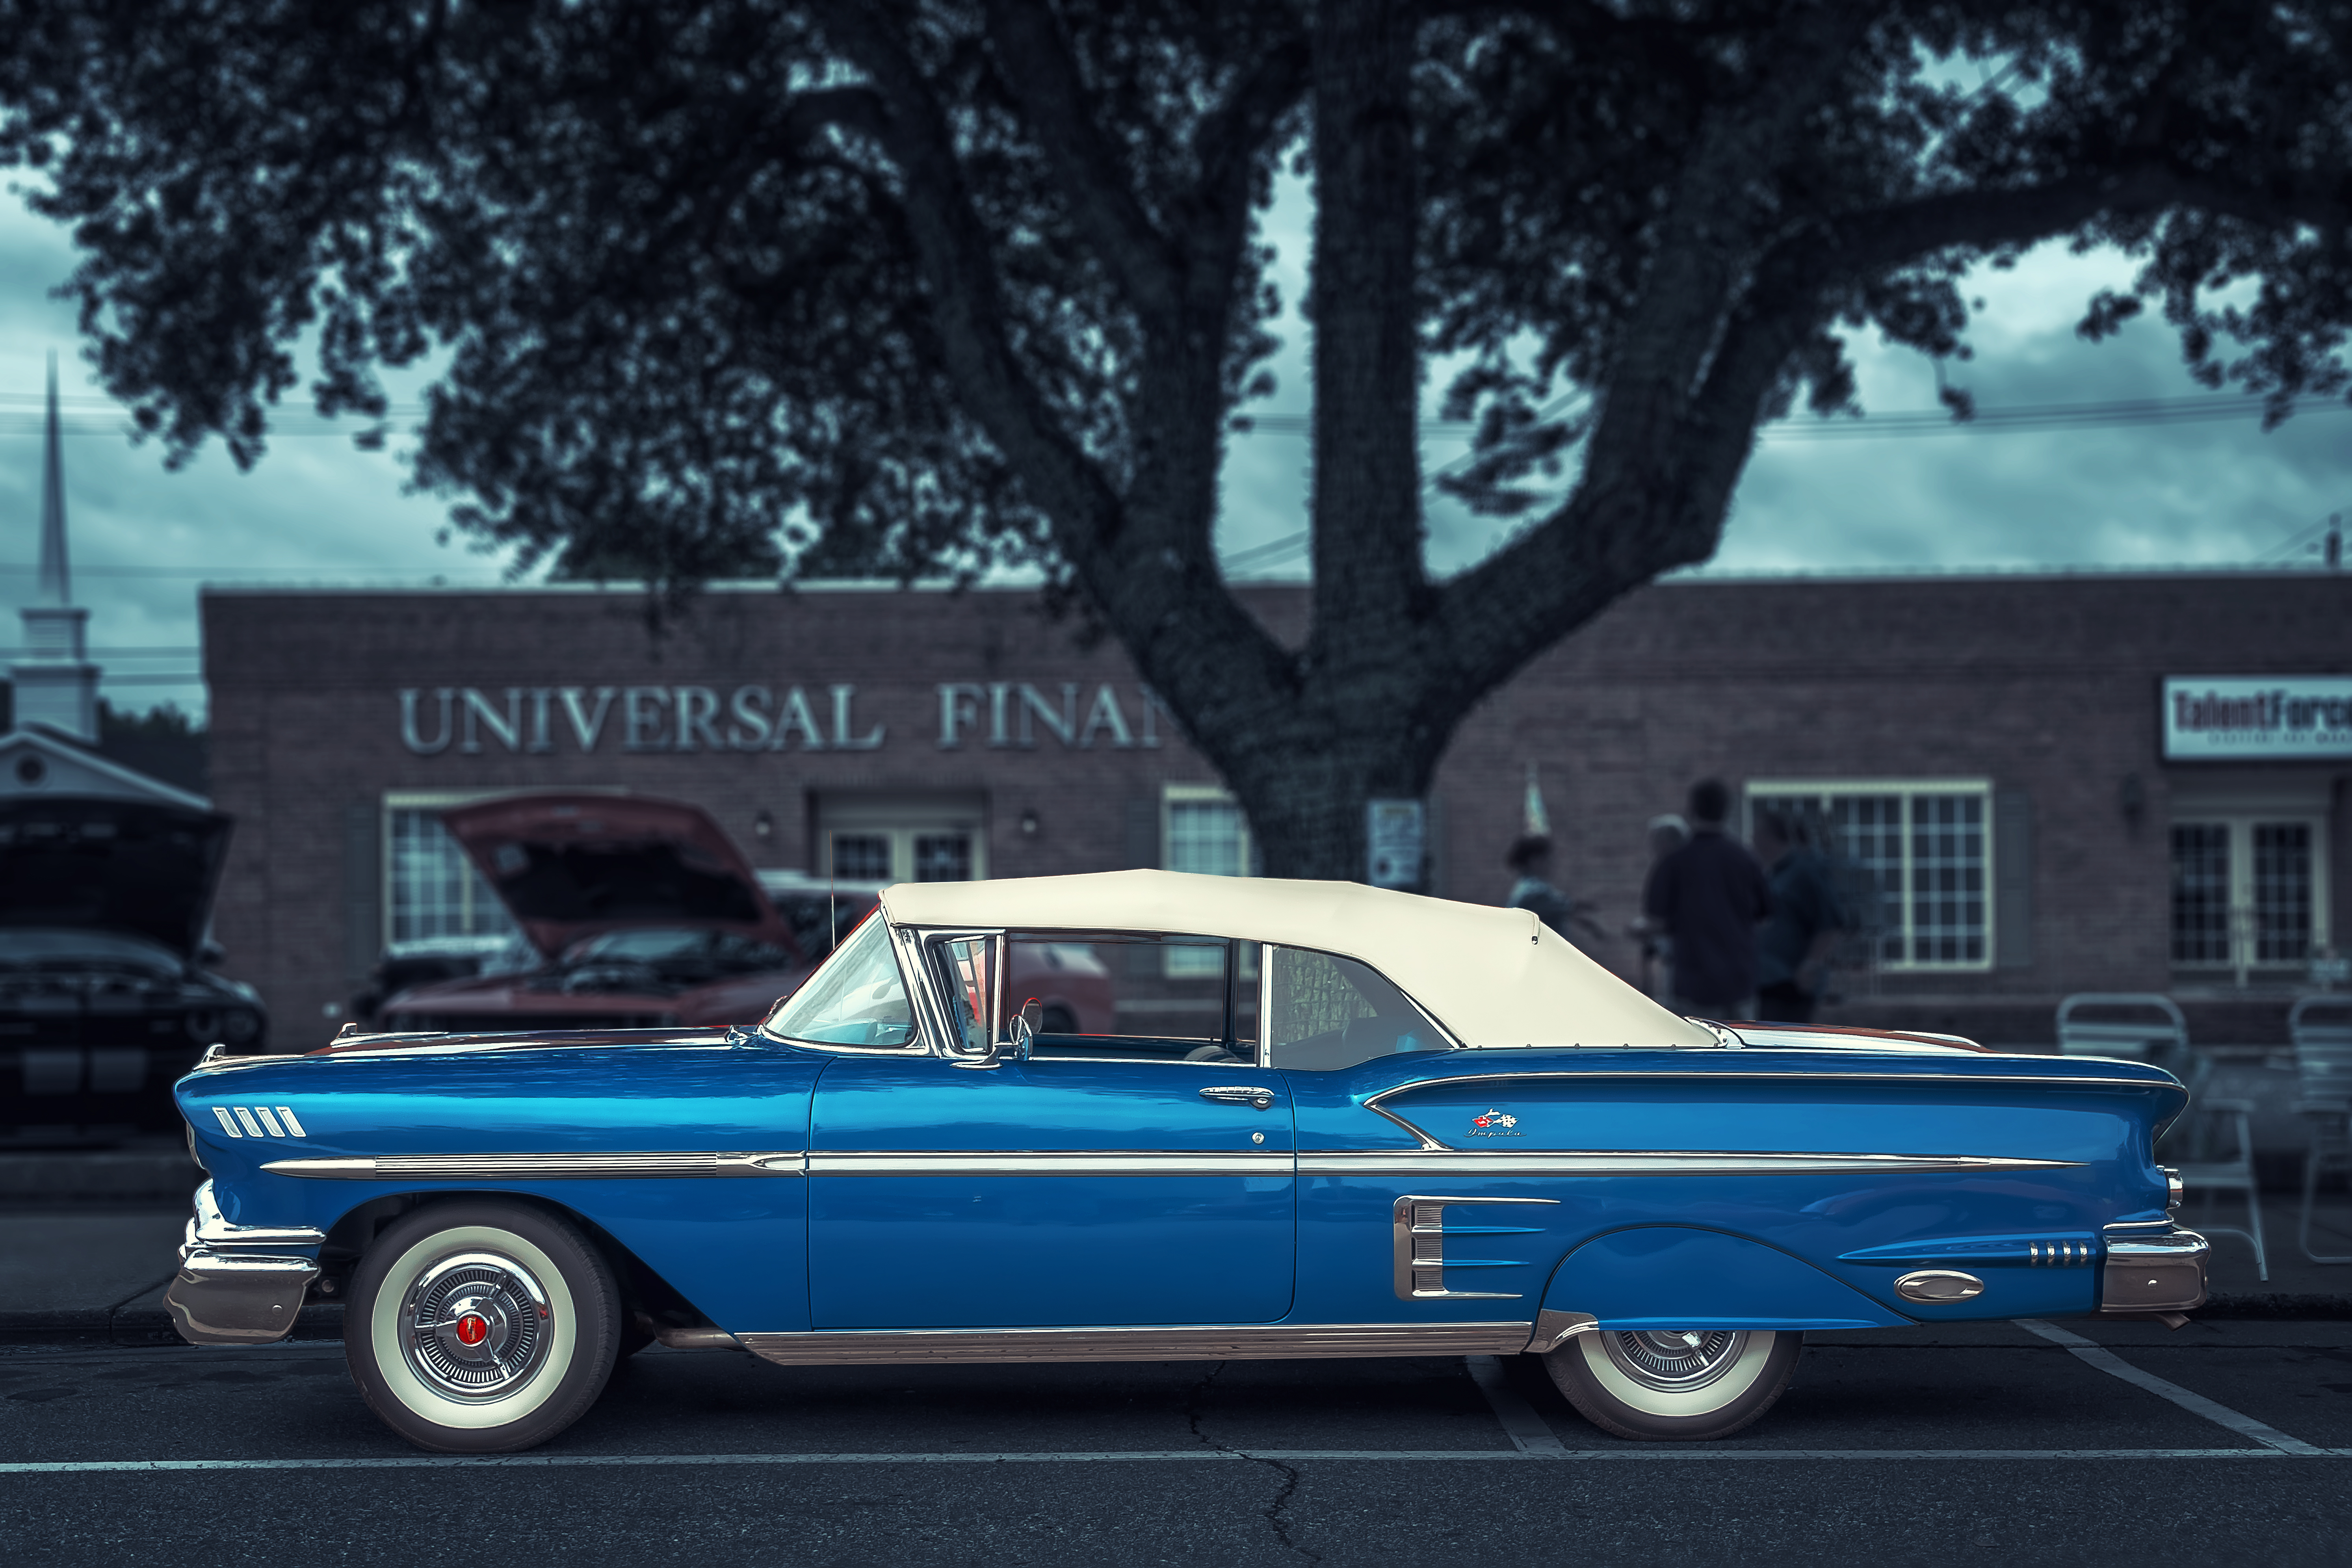
Forest City, geotagged, north carolina, united states, usa, American Classic Car, auto, automobile, automotive photography, Automotive Portrait, blue car, car, Car Meet, car photo, car photography, car show, chevrolet, Chevrolet Impala, chevy, Chevy Impala, classic, classic auto, classic automobile, classic car, classic chevy, Classic Vehicle, coche, Hot Nights Cool Rides, impala, nc, NC Car Show, North Carolina Car Show, Photoshop Lens Blur, Rutherford County, Rutherford County NC, Rutherford County North Carolina, Rutherfordton County, SONY a6500, SONY Alpha 6500, vehicle, vendimia, voiture, World Cars, motor vehicle, automotive design, full size car, wall, automotive exterior, vintage car, sedan, antique car